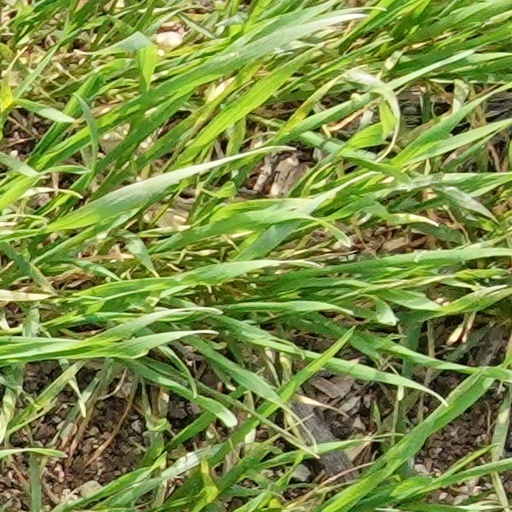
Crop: wheat